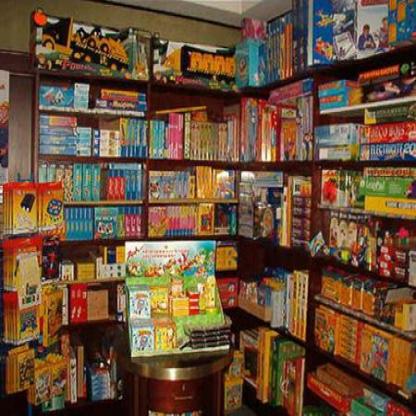
Scene: Indoor